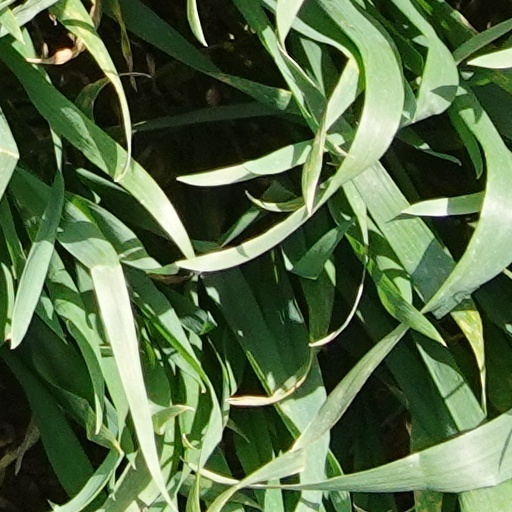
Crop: wheat